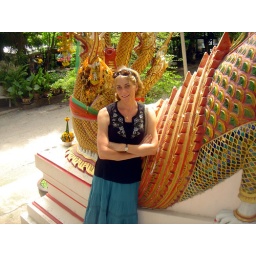
taken near the base of a Buddha monument in Chonburi Thailand